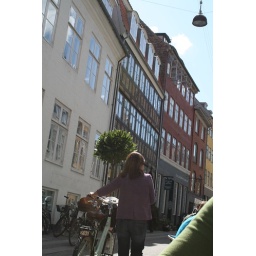
it's hard to tell, but this woman has a small tree in the basket of her bike